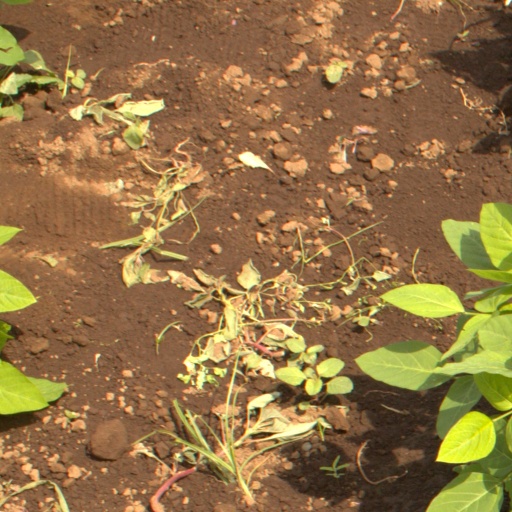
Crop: soybean